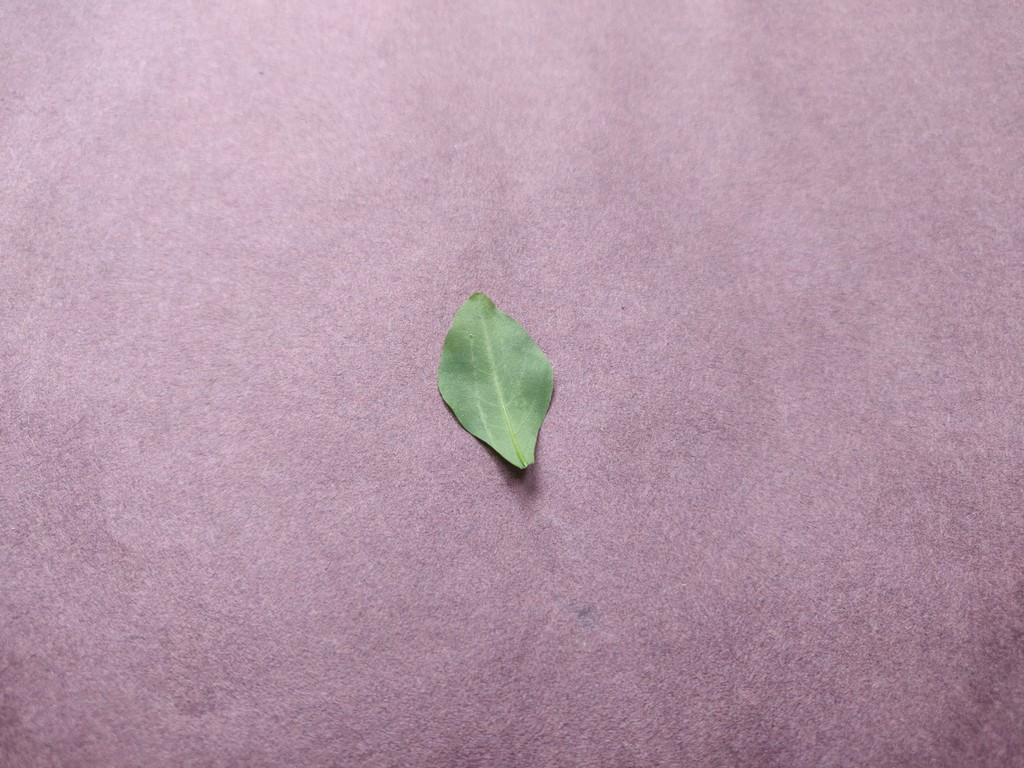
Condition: Healthy
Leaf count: single
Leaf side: back